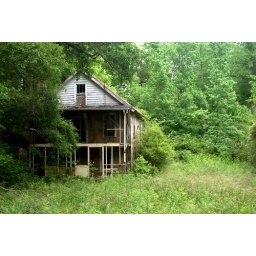
Abandoned house on highway 166; near Douglasville, Georgia